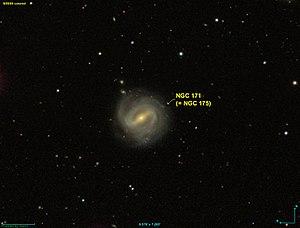
Image créée à l'aide du logiciel Aladin Sky Atlas du Centre de Données astronomiques de Strasbourg et des données de SDSS (Sloan Digital Sky Survey).
NGC 171 est une galaxie spirale barrée située dans la constellation de la Baleine à environ 175 millions d'années-lumière de la Voie lactée. Elle a été découverte par l'astronome germano-britannique William Herschel en 1784. En novembre 1834, son fils John Herschel l'a redécouverte. Elle a plus tard été désignée NGC 175 en ne sachant pas qu'il s'agissait de la même galaxie.